North Natuna Sea

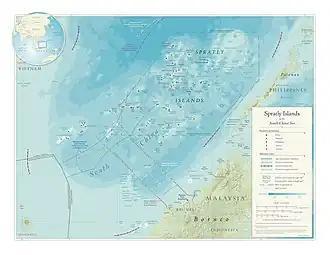
Map of the Spratly Islands (2015). On the left, China's nine-dash-line intersects with Indonesia's EEZ in the North Natuna Sea.

The naming of the North Natuna Sea was historically done by the Malay people who have inhabited the Natuna Regency area for a long time. Since the 19th century, the waters surrounding the Natuna Islands were part of the territory of the Riau-Lingga Sultanate, which was previously controlled by the Kingdom of Pattani and the Johor Sultanate in Malaysia. Later, claims were made by Malaysia based on this historical connection, but these claims were discontinued following the Indonesia-Malaysia Confrontation.